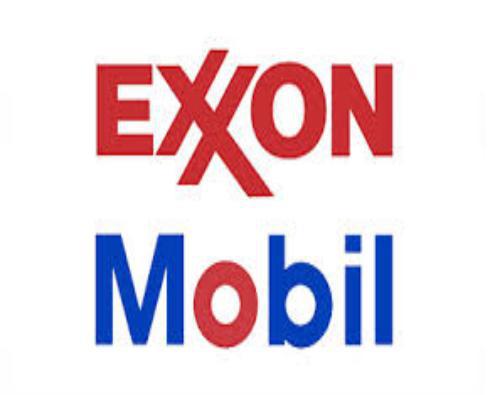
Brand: mobil
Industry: Necessities